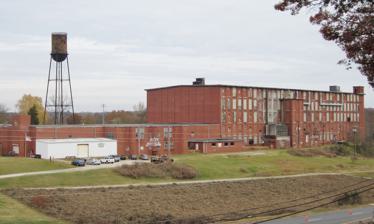
Building: Converse Mill
Country: United States of America
Year built: 1903
United States historic place Converse Mill U.S. National Register of Historic Places Show map of South Carolina Show map of the United States Location 200 High St., Spartanburg, South Carolina Coordinates 34°55′41″N 81°55′12″W / 34.9280°N 81.9200°W / 34.9280; -81.9200 Area 11 acres (4.5 ha) Built 1903 ( 1903 ) Architect Lockwood, Green & Co. NRHP reference No. 15000709 Added to NRHP October 5, 2015 The Converse Mill , also known as Clifton Mill #3 , is a historic textile mill at 200 High Street in Spartanburg, South Carolina .  The main mill building is a four-story brick building with smaller additions, sited on 11 acres (4.5 ha) overlooking the Pacolet River to the east.  The mill was built in 1903 on the site of Clifton Mill #3, then the largest textile mill in the world, which had been destroyed by flood.  It was designed by the noted industrial architectural firm Lockwood, Green of Boston , Massachusetts .  The mill was closed sometime between 1968 and 1973, after which many of its windows were bricked over and it was converted to a warehouse.  It is the only surviving element of the Clifton Mill complex, which originally had three large buildings. It is currently being renovated into apartments, some of which have views of the Pacolet River. The mill was listed on the National Register of Historic Places in 2015. See also National Register of Historic Places listings in Spartanburg County, South Carolina References